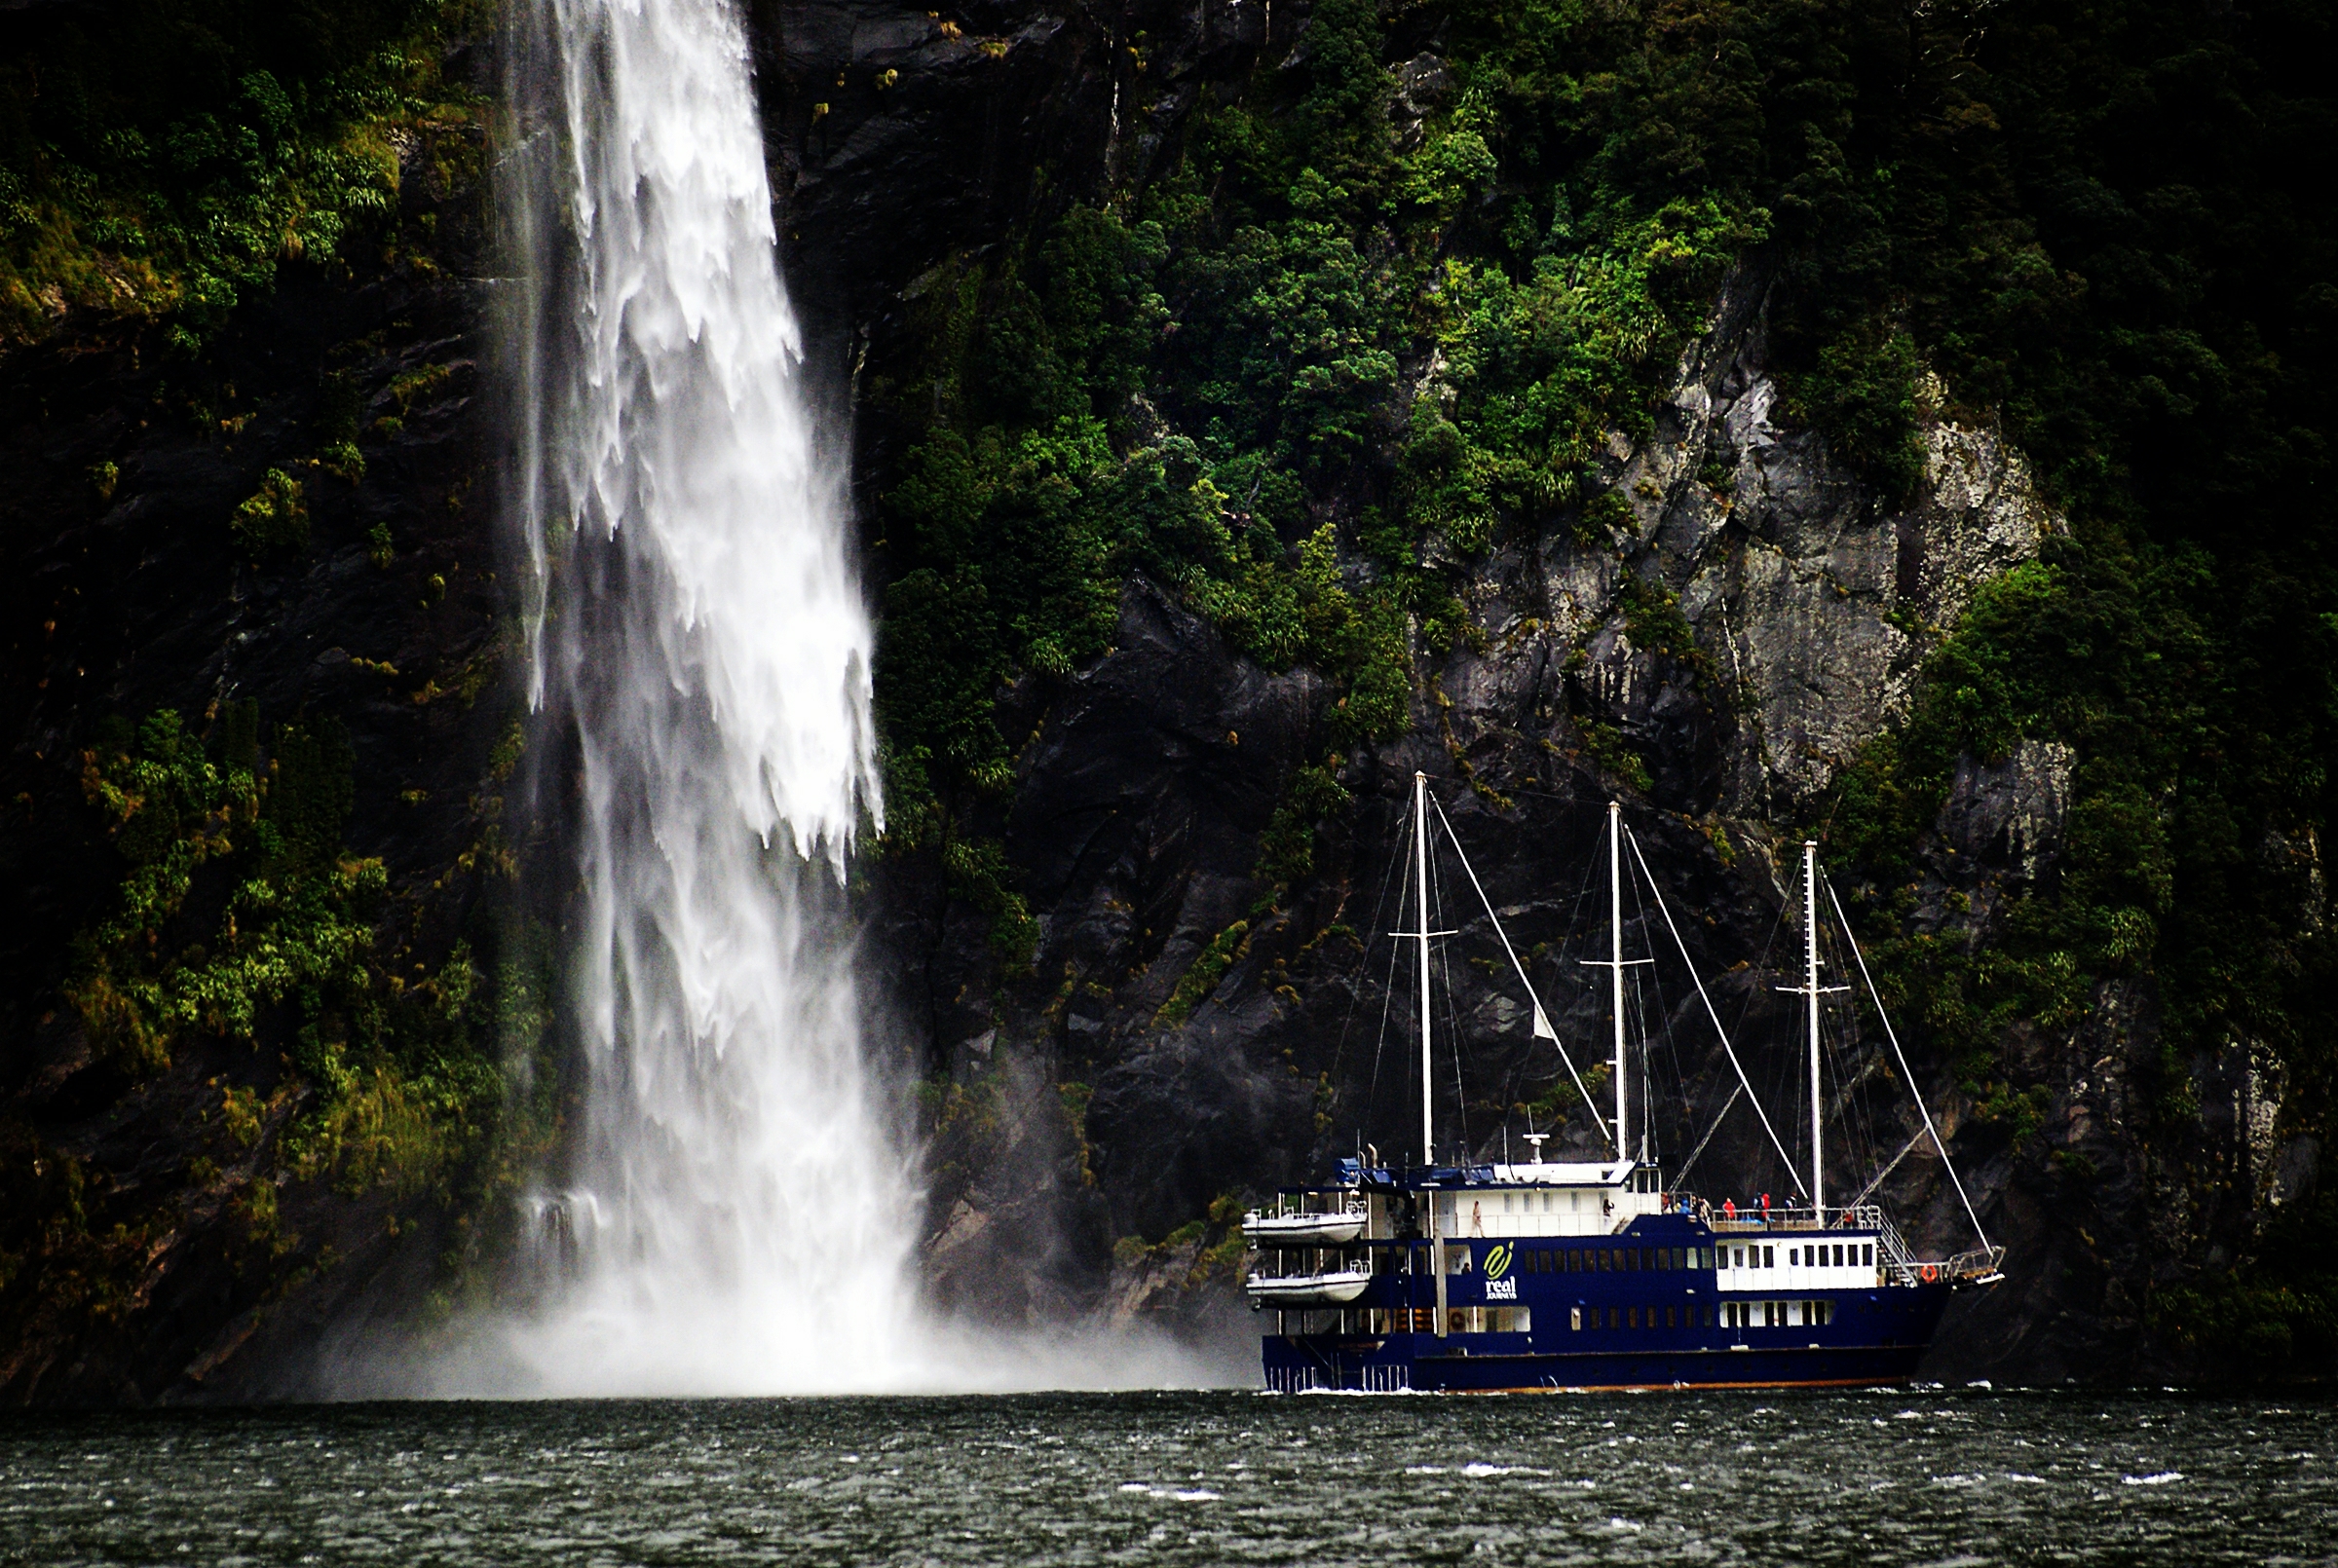
water, waterfall, river, body of water, newzealand, fiordlandnationalpark, milfordsound, realjourneys, sonydslra300, water feature